Trans Caribbean Airways

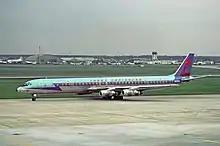
TCA DC-8-61CF in 1970

TCA's results suffered. It was a broader issue than just the new cities: average revenue per scheduled customer declined 4.5% from 1965 to 1966 which happened prior to any new city. But TCA started with near daily service at IAD, cut that in half, and then reduced it to a single weekly operation. Frequencies on routes other than JFK-SJU were also minimal – TCA had little marketing identity outside of New York City and minimal connecting traffic from the rest of the US to its Caribbean flights. The strong community of interest between New York City and Puerto Rico supported JFK-SJU flights, but there was nothing similar for other routes. TCA lost increasing amounts of money from 1966 onward, with a huge $11.1mm loss in 1969 (over $94mm in 2024 dollars) on transport revenues of $46mm. In August 1969, O. Roy Chalk asked American Airlines to buy TCA. He wanted $55mm, American passed, but on January 2, 1970, spurred on by a very poor fourth quarter, Chalk suggested $25mm. American offered $18mm and the deal was approved by both boards by January 21. American lent money to TCA to tide it through 1970 while the regulatory process played out. CAB's merger approval noted TCA could not survive on its own and that TCA's route network would work far better backed by American's large domestic system and its marketing muscle.